Jim Hightower

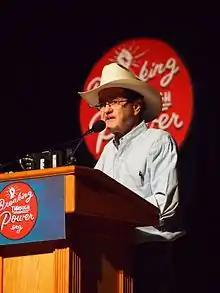
Hightower speaking in 2016

In recent years, Hightower has advocated for industrial hemp as a sustainable agricultural crop.